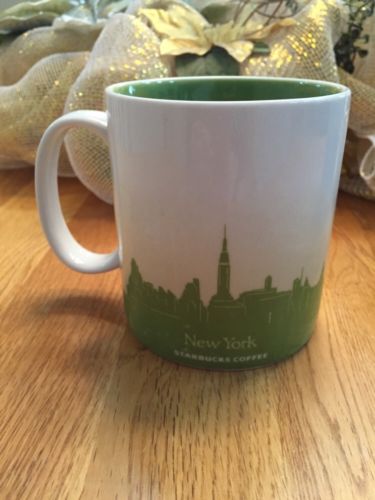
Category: mug